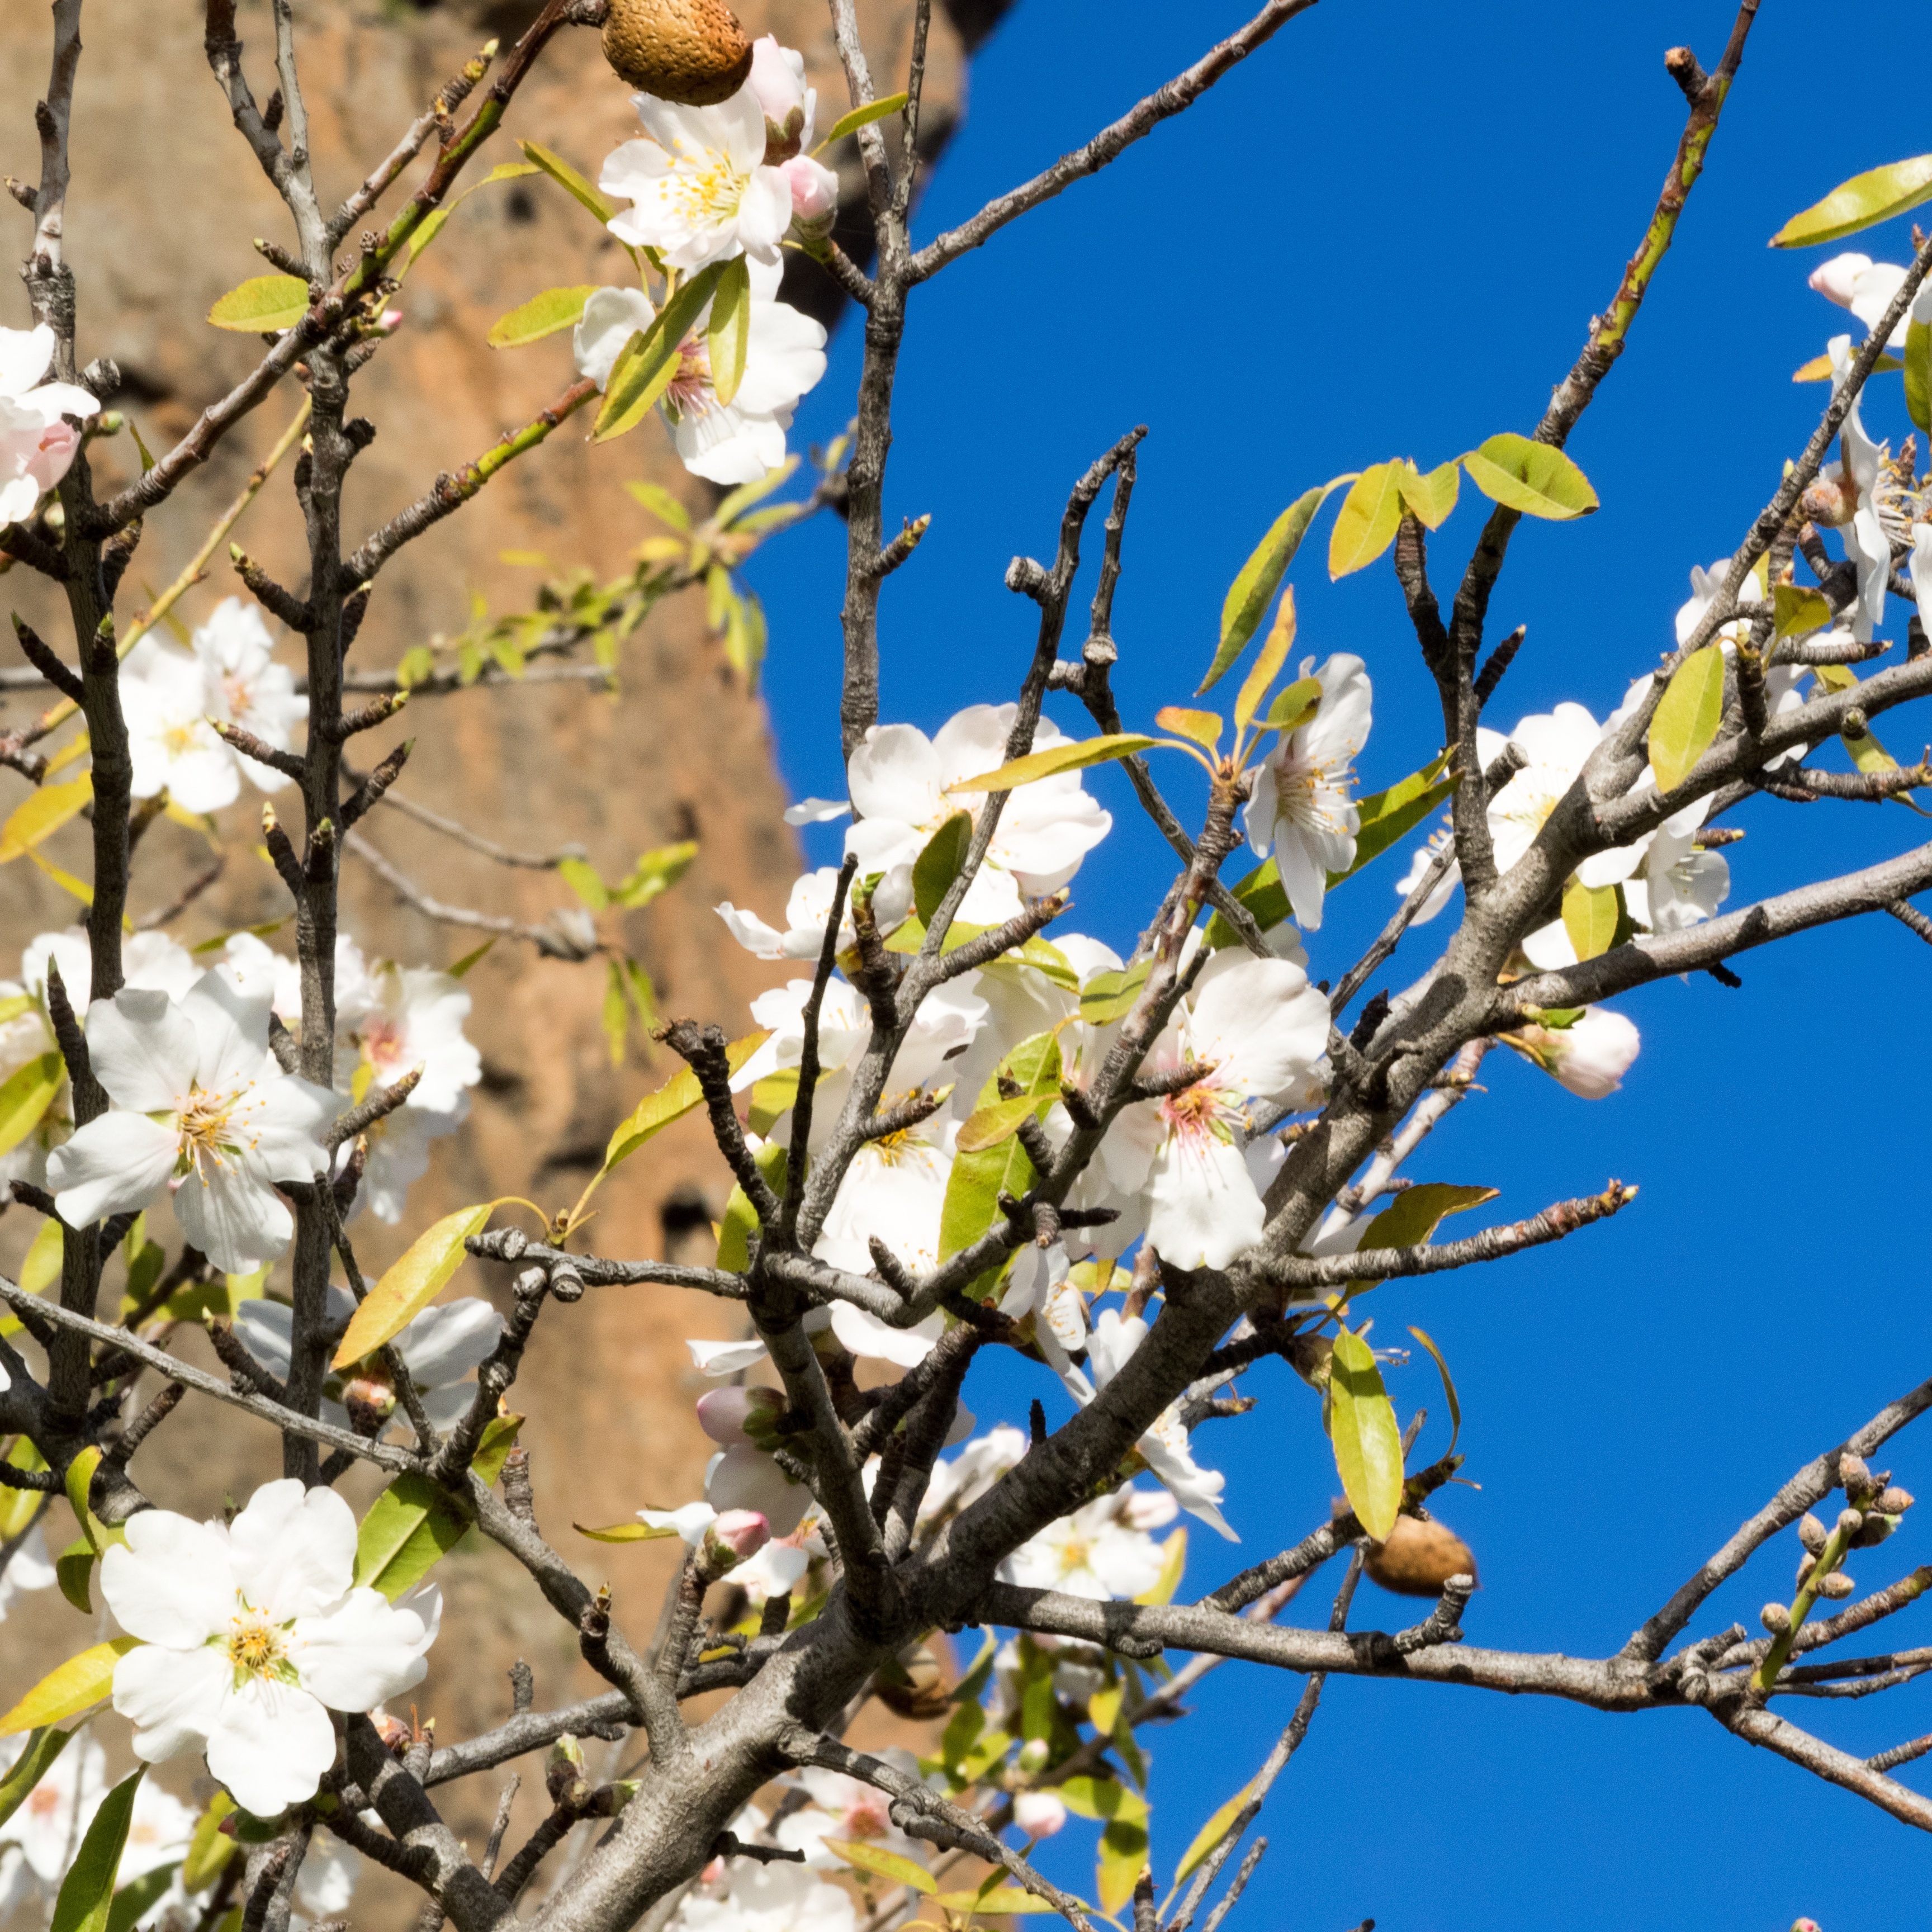
tree, nature, branch, blossom, plant, sky, flower, bloom, food, spring, produce, botany, pink, flora, season, twig, flowers, spain, branches, almonds, spring awakening, fr hlingsanfang, flowering plant, almond blossom, almond tree, flowering twig, land plant